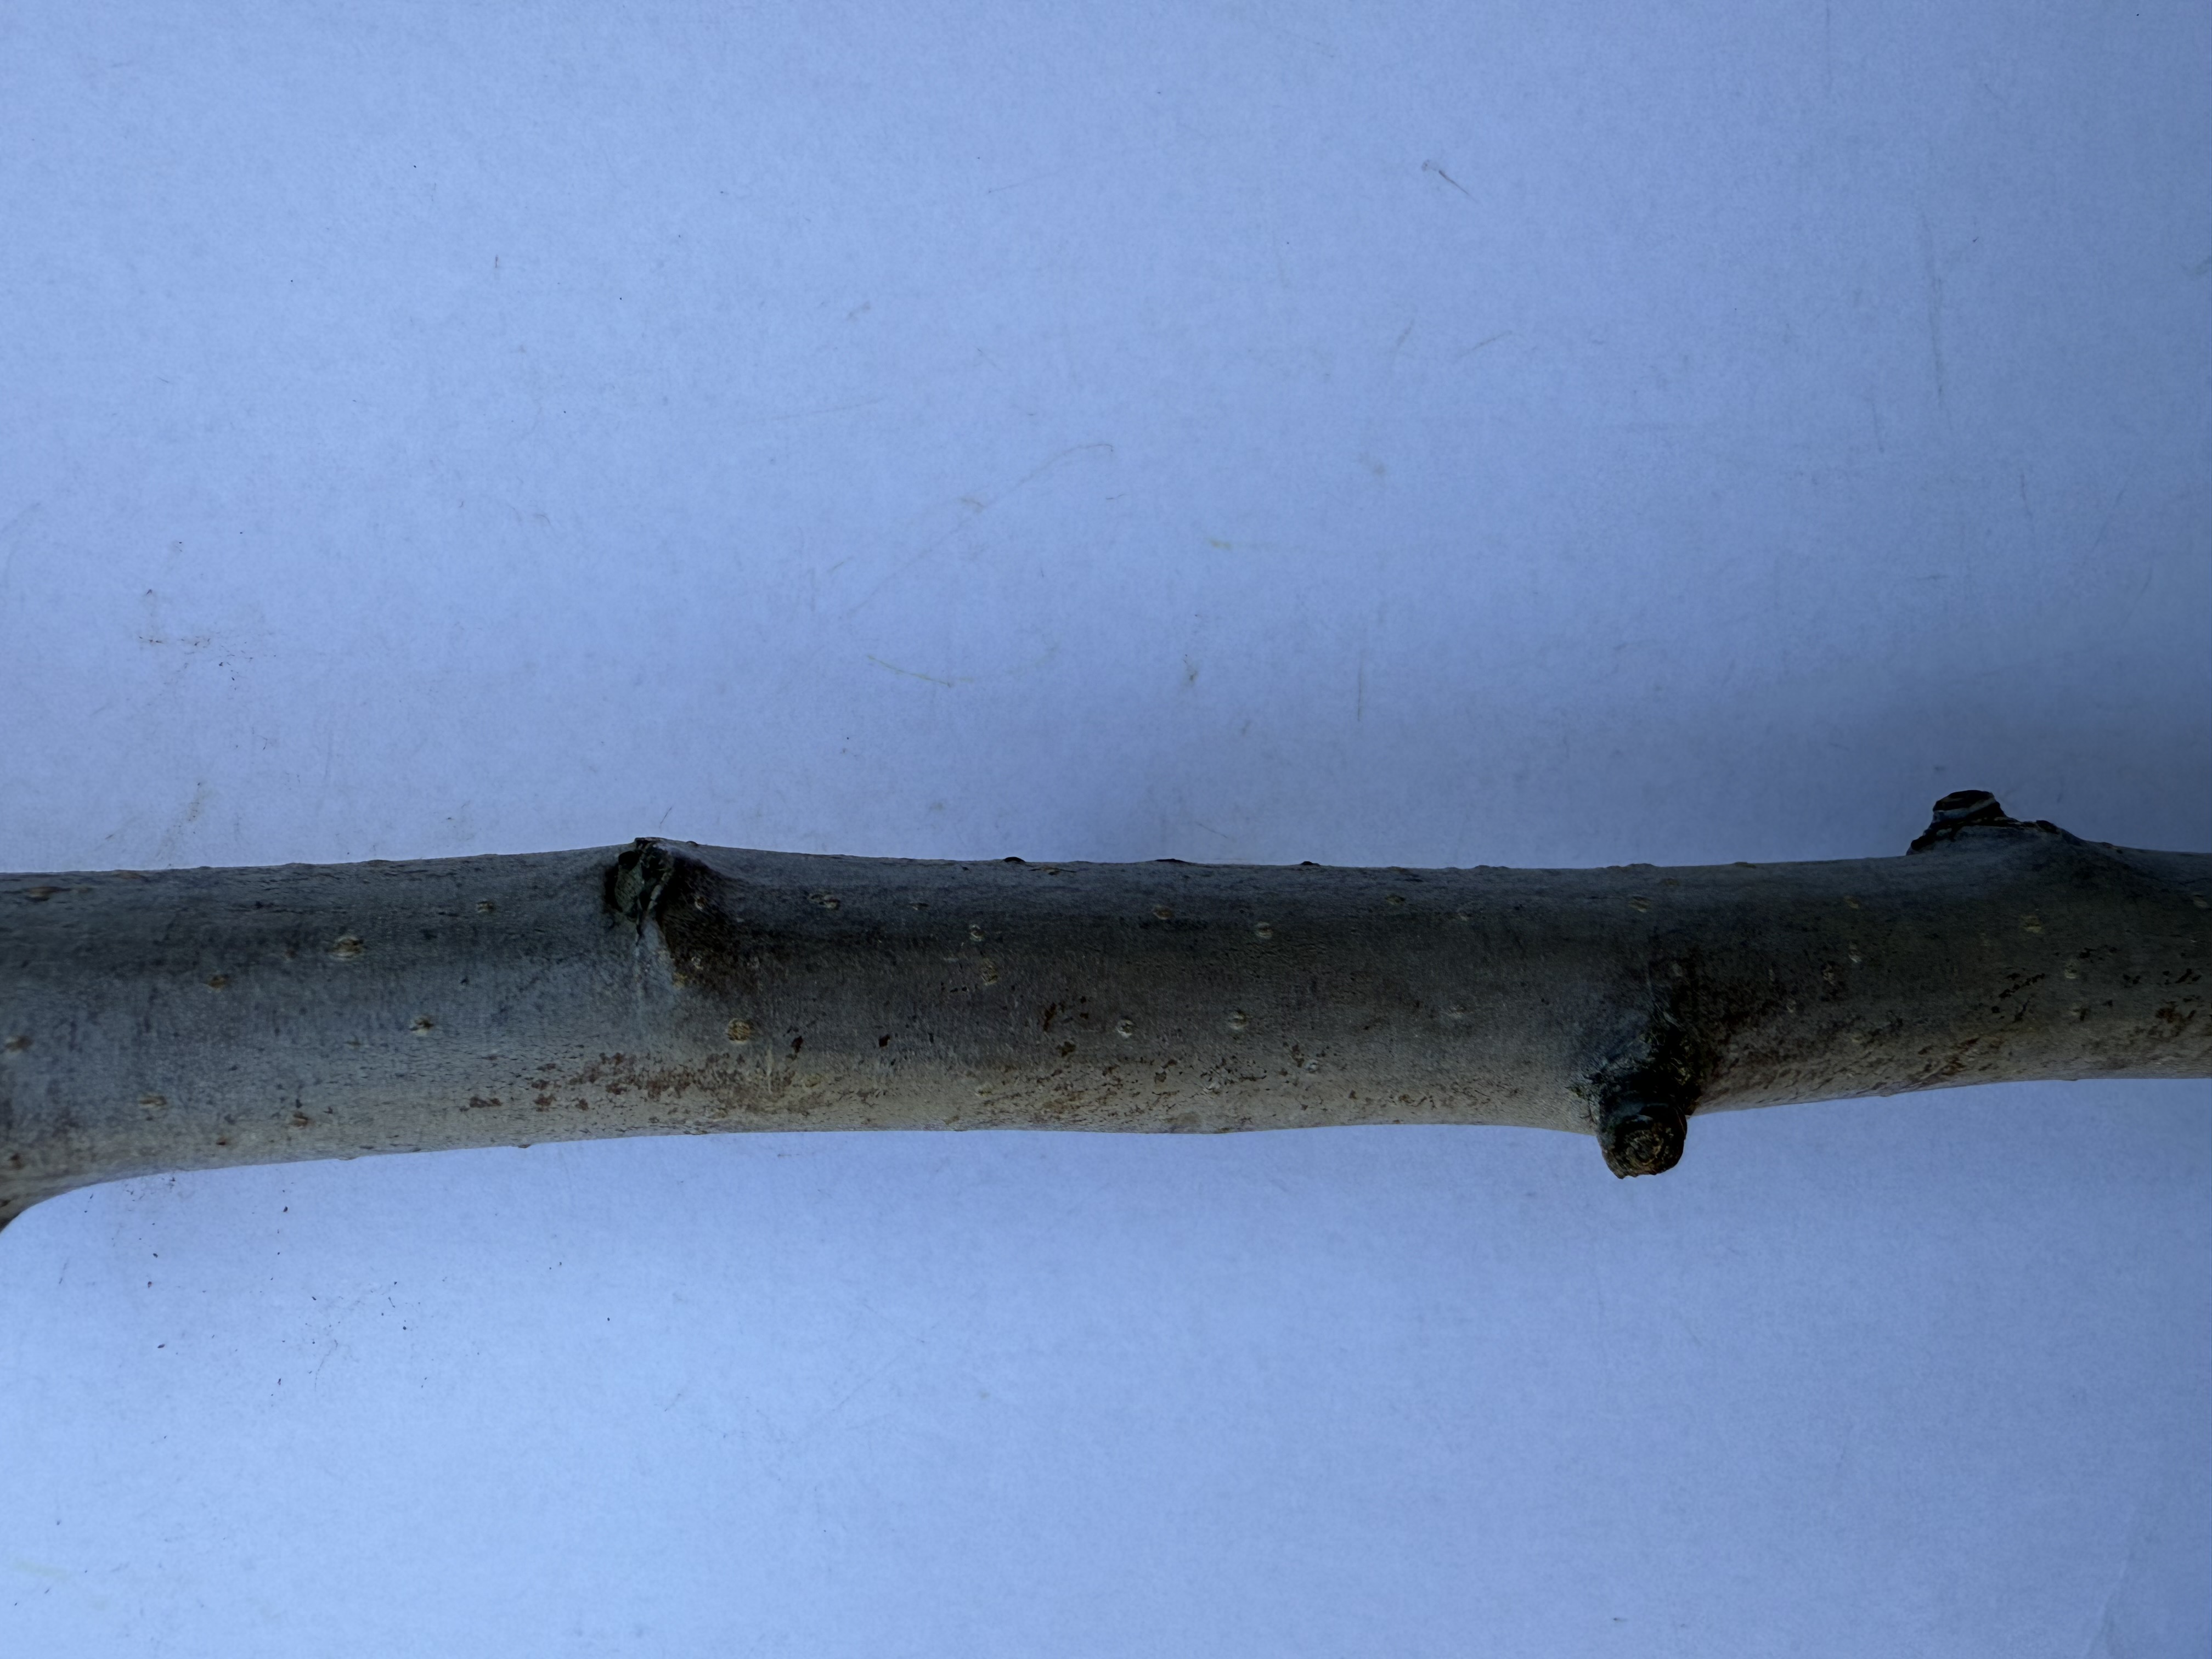
Variety: Margarita Marilla Pear